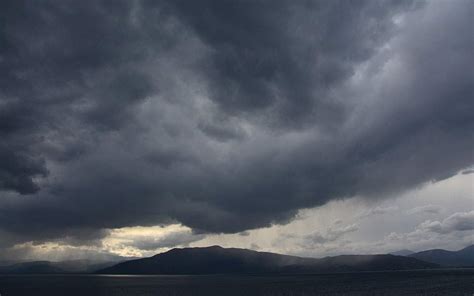
Weather: cloudy or overcast